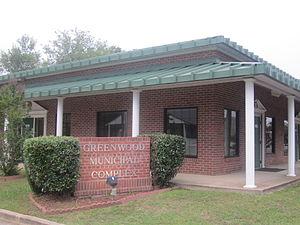
Greenwood est une ville américaine située dans la paroisse de Caddo dans l’État de Louisiane. En 2010, sa population était de 3 219 habitants.